Thaumaci

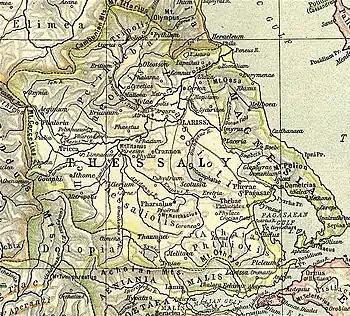
Map showing ancient Thessaly. Thaumaci is shown to the lower centre, south of Pharsalus.

Thaumaci or Thaumacus, was a town and polis (city-state) of Phthiotis in Ancient Thessaly, was situated on the pass called Coela, on the road from Thermopylae and the Maliac Gulf passing through Lamia. The modern city of Domokos occupies its site.